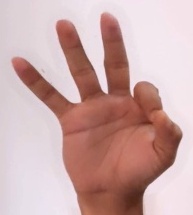
ASL sign: 9